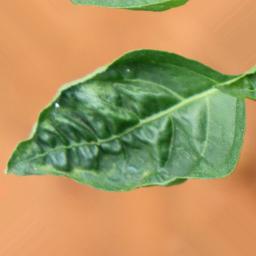
Label: mites_and_trips